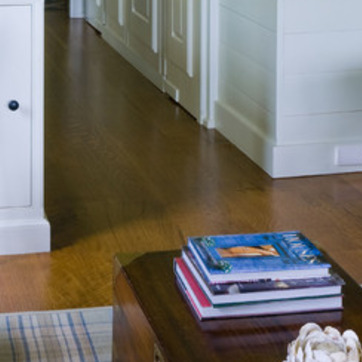
Material: wood